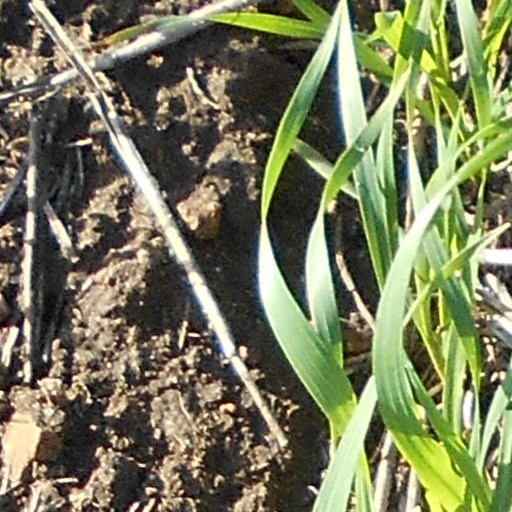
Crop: wheat